History of Georgia (country)

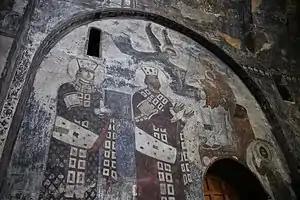
Queen Tamar and her father King George III, fresco from Vardzia.

The kingdom continued to flourish under Demetrius I, the son of David. As soon as he ascended to the throne, the neighboring Muslim rulers began attacking Georgia from all sides. The Seljuqid sultans fought to restore the rule of the Shirvanshahs. Shirvan's large Muslim population rose against Georgia. This probably happened in 1129 or 1130, when Demetrius restored the Shirvanshahs to power in Shirvan, installing on the throne Manuchihr II, the husband of his daughter Rusudan. The Shirvanshahs had to provide the Georgian king with troops whenever the latter demanded it. In 1130, Georgia was attacked by the Sultan of Ahlat, Shah-Armen Sökmen II ( 1128–1183). This war was started by the passage of Ani into the hands of the Georgians; Demetrius I had to compromise and give up Ani to the Shaddadid emir Fadl ibn Mahmud on terms of vassalage and inviolability of the Christian churches. In 1139, Demetrius raided the city of Ganja in Arran. He brought the iron gate of the defeated city to Georgia and donated it to Gelati Monastery at Kutaisi. Despite this brilliant victory, Demetrius could hold Ganja only for a few years. In reply to this, the sultan of the Eldiguzids attacked Ganja several times, and in 1143 the town again fell to the sultan. According to Mkhitar Gosh, Demetrius ultimately gained possession of Ganja, but, when he gave his daughter in marriage to the sultan, he presented the latter with the town as dowry, and the sultan appointed his own emir to rule it. Thus, Ganja once again fell into the hands of the Eldiguzids.